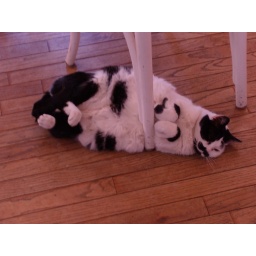
Rosie under kitchen chair